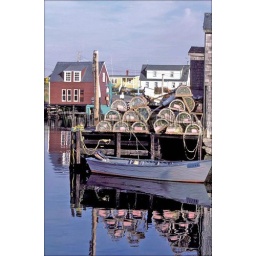
Canada, nova scotia, peggy's cove near halifax, fishing village, boat and lobster pot